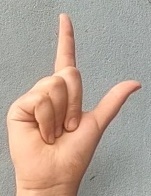
ASL sign: L